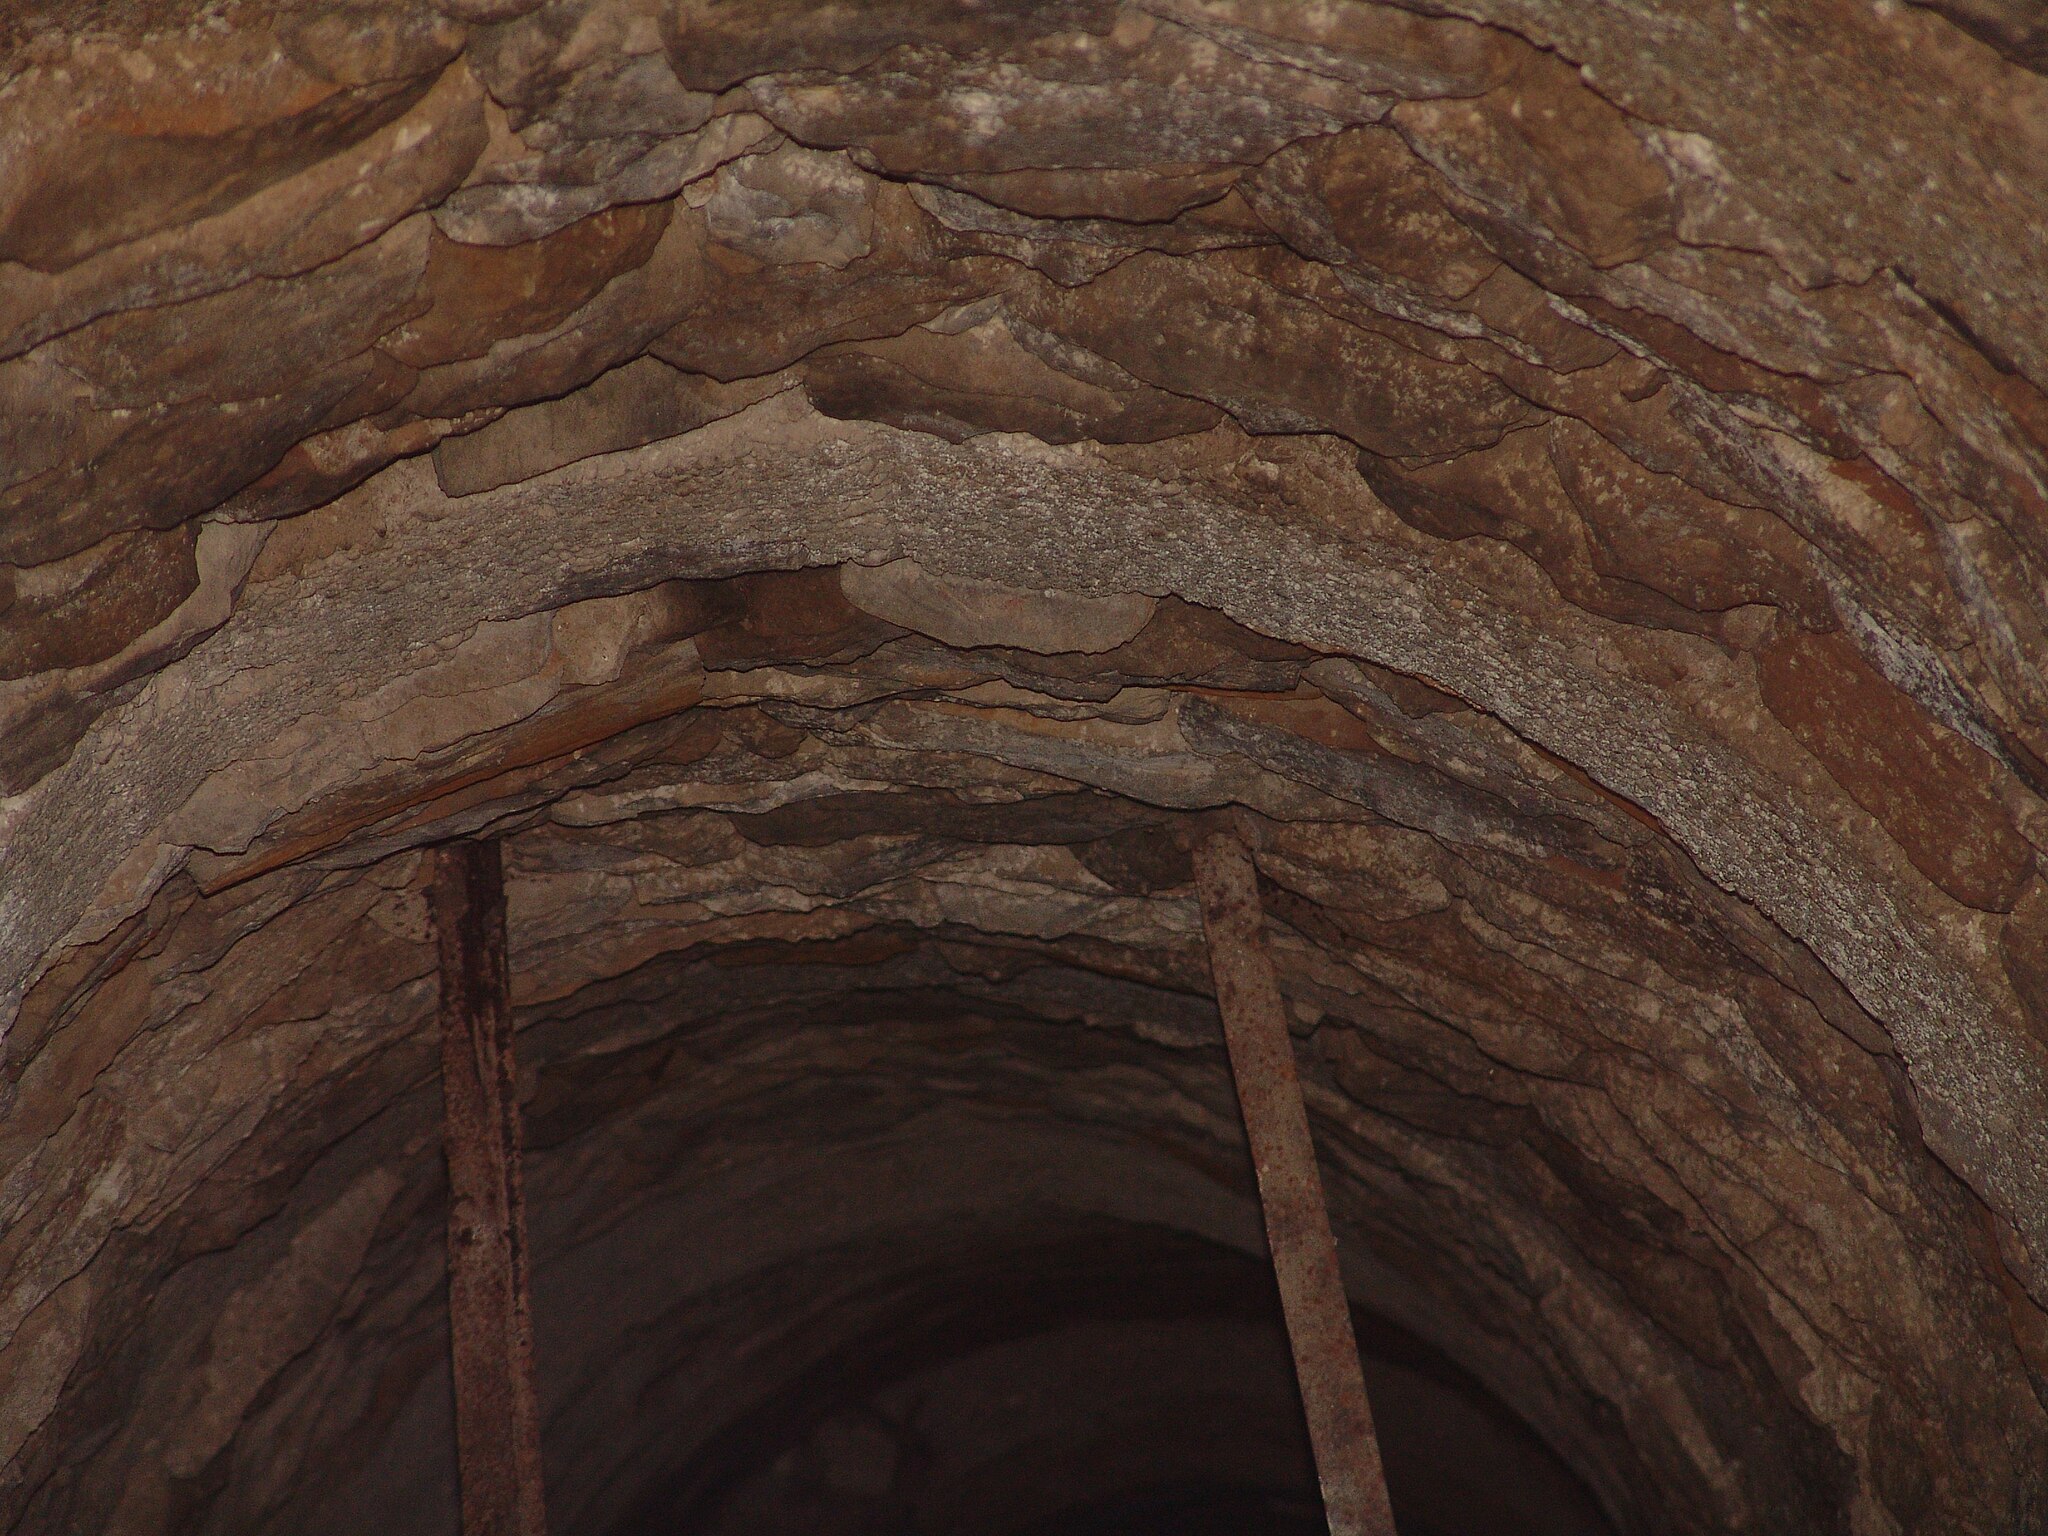
Title: Persepolis-Darafsh 1 (122)
Description: Persepolis
Date: 2008-03-21 12:19:52
Categories: GFDL, Taken with Sony DSC-F828, License migration redundant, Self-published work, Files with coordinates missing SDC location of creation, 2008 in Persepolis, Water wells in Persepolis, Photos by Darafsh Kaviyani